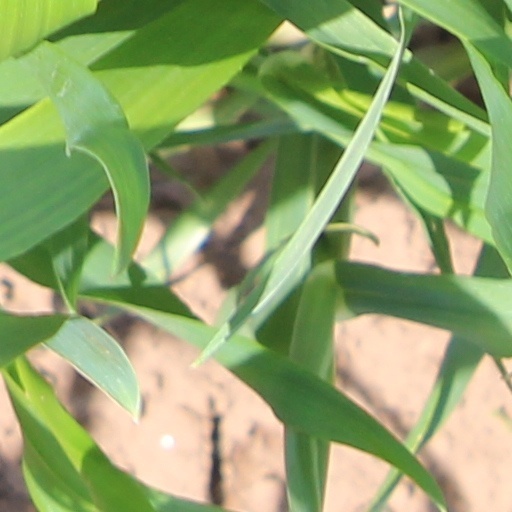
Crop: wheat